Utopians (film)

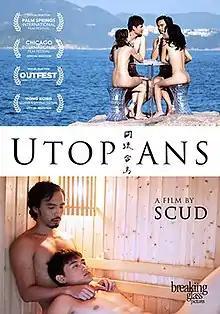

Utopians is a 2015 film by the Hong Kong film-maker Scud, the production-crediting name of Danny Cheng Wan-Cheung. It is the story of a university student who becomes deeply attracted to his (male) professor, and whose life changes as a result. The film received its world premiere on 31 October 2015 at the New Directors Film Festival in Japan. "Utopians" explores several themes traditionally regarded as 'taboo' in Hong Kong society and features full-frontal male nudity in several scenes. It is the sixth of seven publicly released films by Scud. The six other films are: "City Without Baseball" in 2008, "Permanent Residence" in 2009, "Amphetamine" in 2010, "Love Actually... Sucks!" in 2011, "Voyage" in 2013 and "Thirty Years of Adonis" (which features footage from "Utopians") in 2017. The eighth film, "Apostles", was made in 2022, as was the ninth, "Bodyshop", but neither have yet been released. The tenth and final film, "Naked Nations: Hong Kong Tribe", is currently in production. "Utopians" includes a scene in which the main character, played by mainland China actor Adonis He Fei, is shown completely naked stroking his erect penis as he sighs with pleasure until he ejaculates in the uncut version of the film.